Go Go Burunyanman

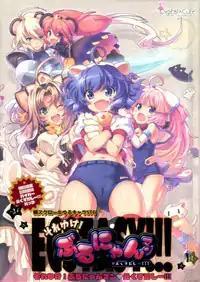
Box art of the "Ecstasy" version

is a series of Japanese horizontal shoot'em up video games originally developed for Windows by Digital Cute.